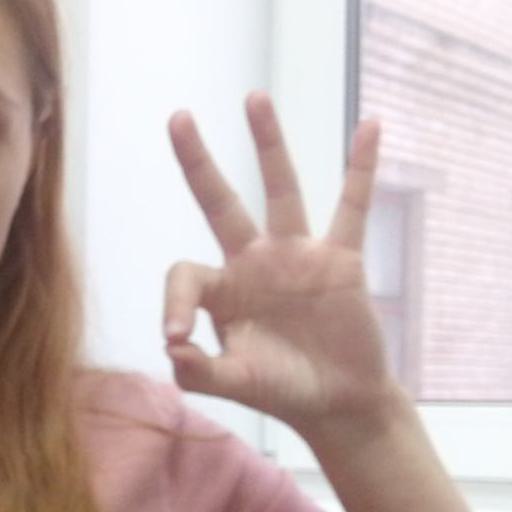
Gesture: ok